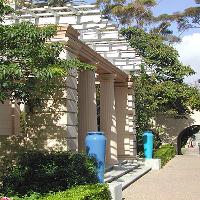
Weather: sun or clear